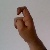
The image shows a hand gesture representing the letter 'X' in Indian Sign Language.